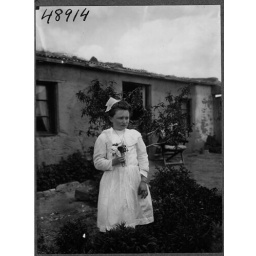
Girl in white dress